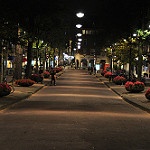
Scene: Outdoor